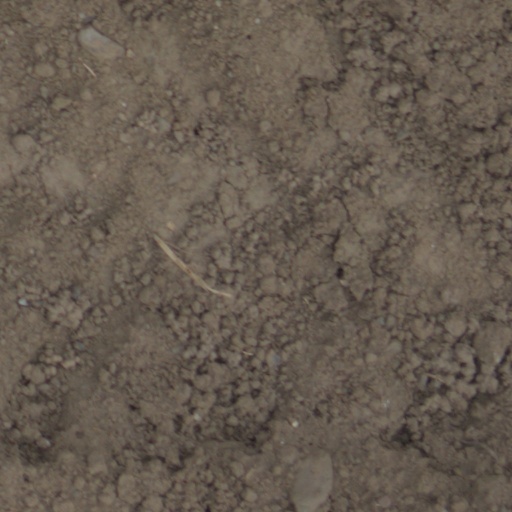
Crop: wheat